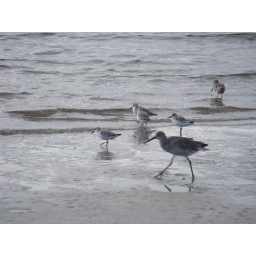
walking shore bird in motion